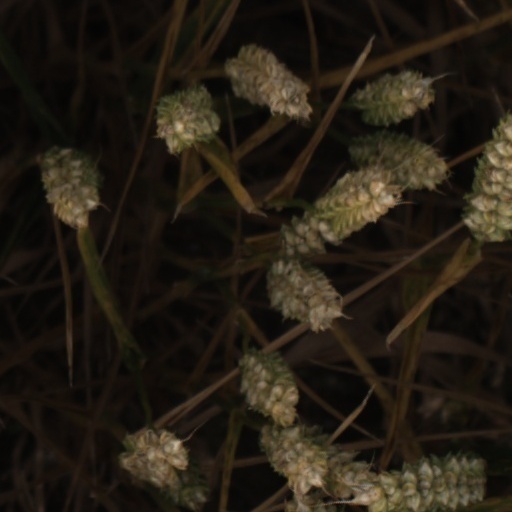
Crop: wheat